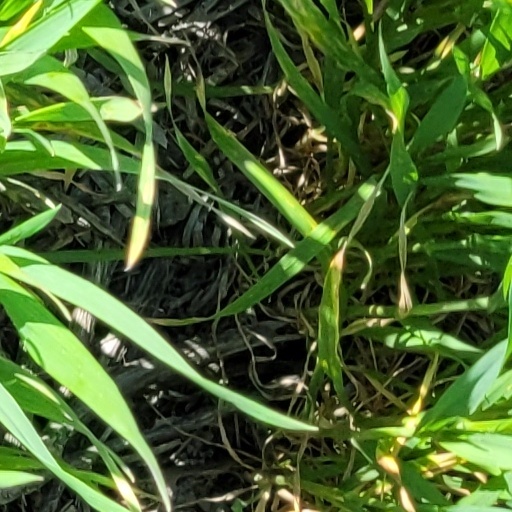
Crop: wheat